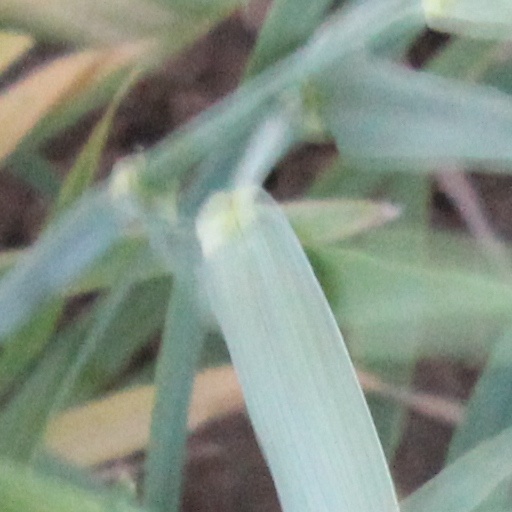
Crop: wheat